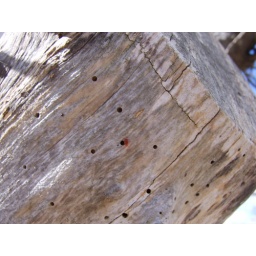
This little red thing came out of one of the holes in the tree